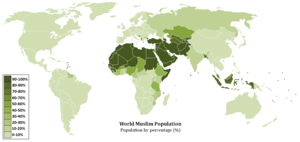
L'oumma, ou ummat, est la communauté des musulmans, indépendamment de leur nationalité, de leurs liens sanguins et des pouvoirs politiques qui les gouvernent. Le terme est synonyme de ummat islamiyya, « la nation islamique ». Le concept est assez similaire à celui d'« Église » chez les chrétiens.